Gunderup (manor house)

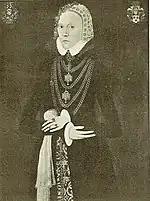
Mette Rosenkrantz

Gunderup was originally a village that belonged to Vallø in 1421. The Gunderup estate was established as a farm ("ladegård") under Vester Vallø by Mette Rosenkrantz in 1582. Vallø was from the mid-16th to the mid-17th century divided into a western and an eastern estate.